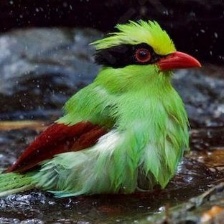
Species: GREEN MAGPIE
Scientific name: CISSA CHINENSIS
ImageNet parent category: magpie